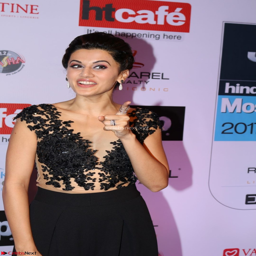
person showcasing glittering fashion sense